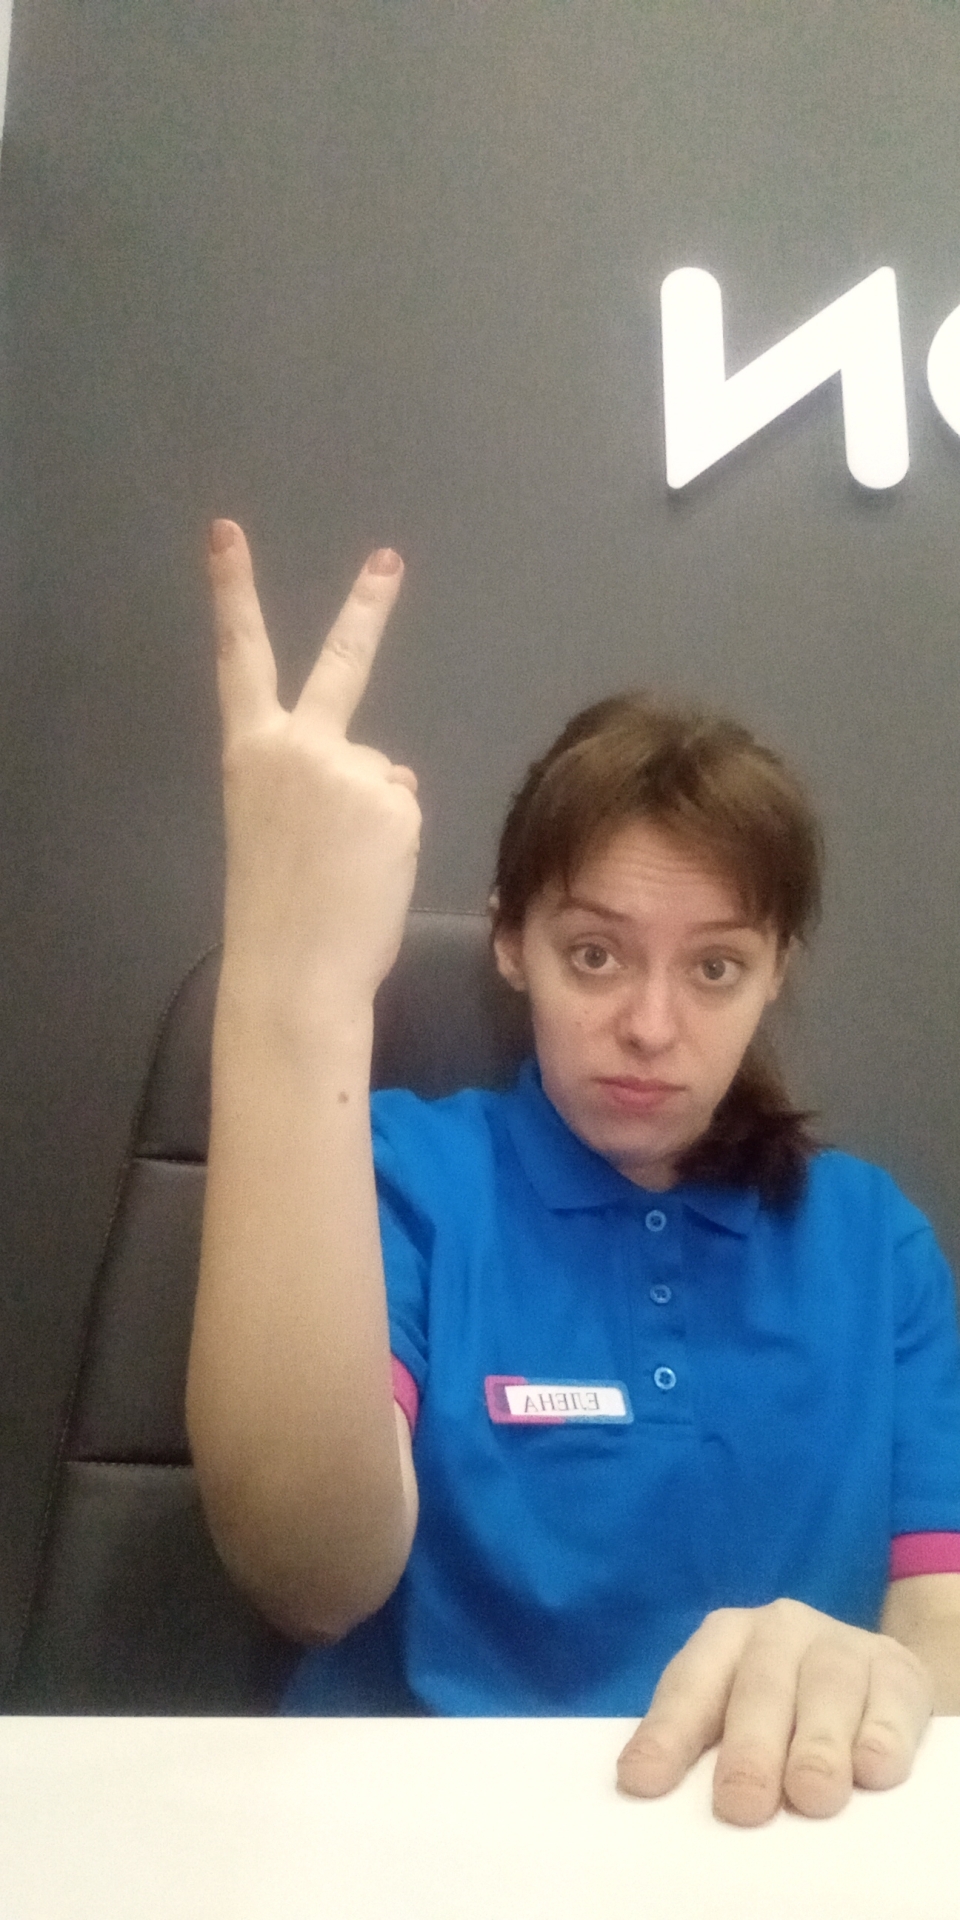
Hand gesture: peace_inverted